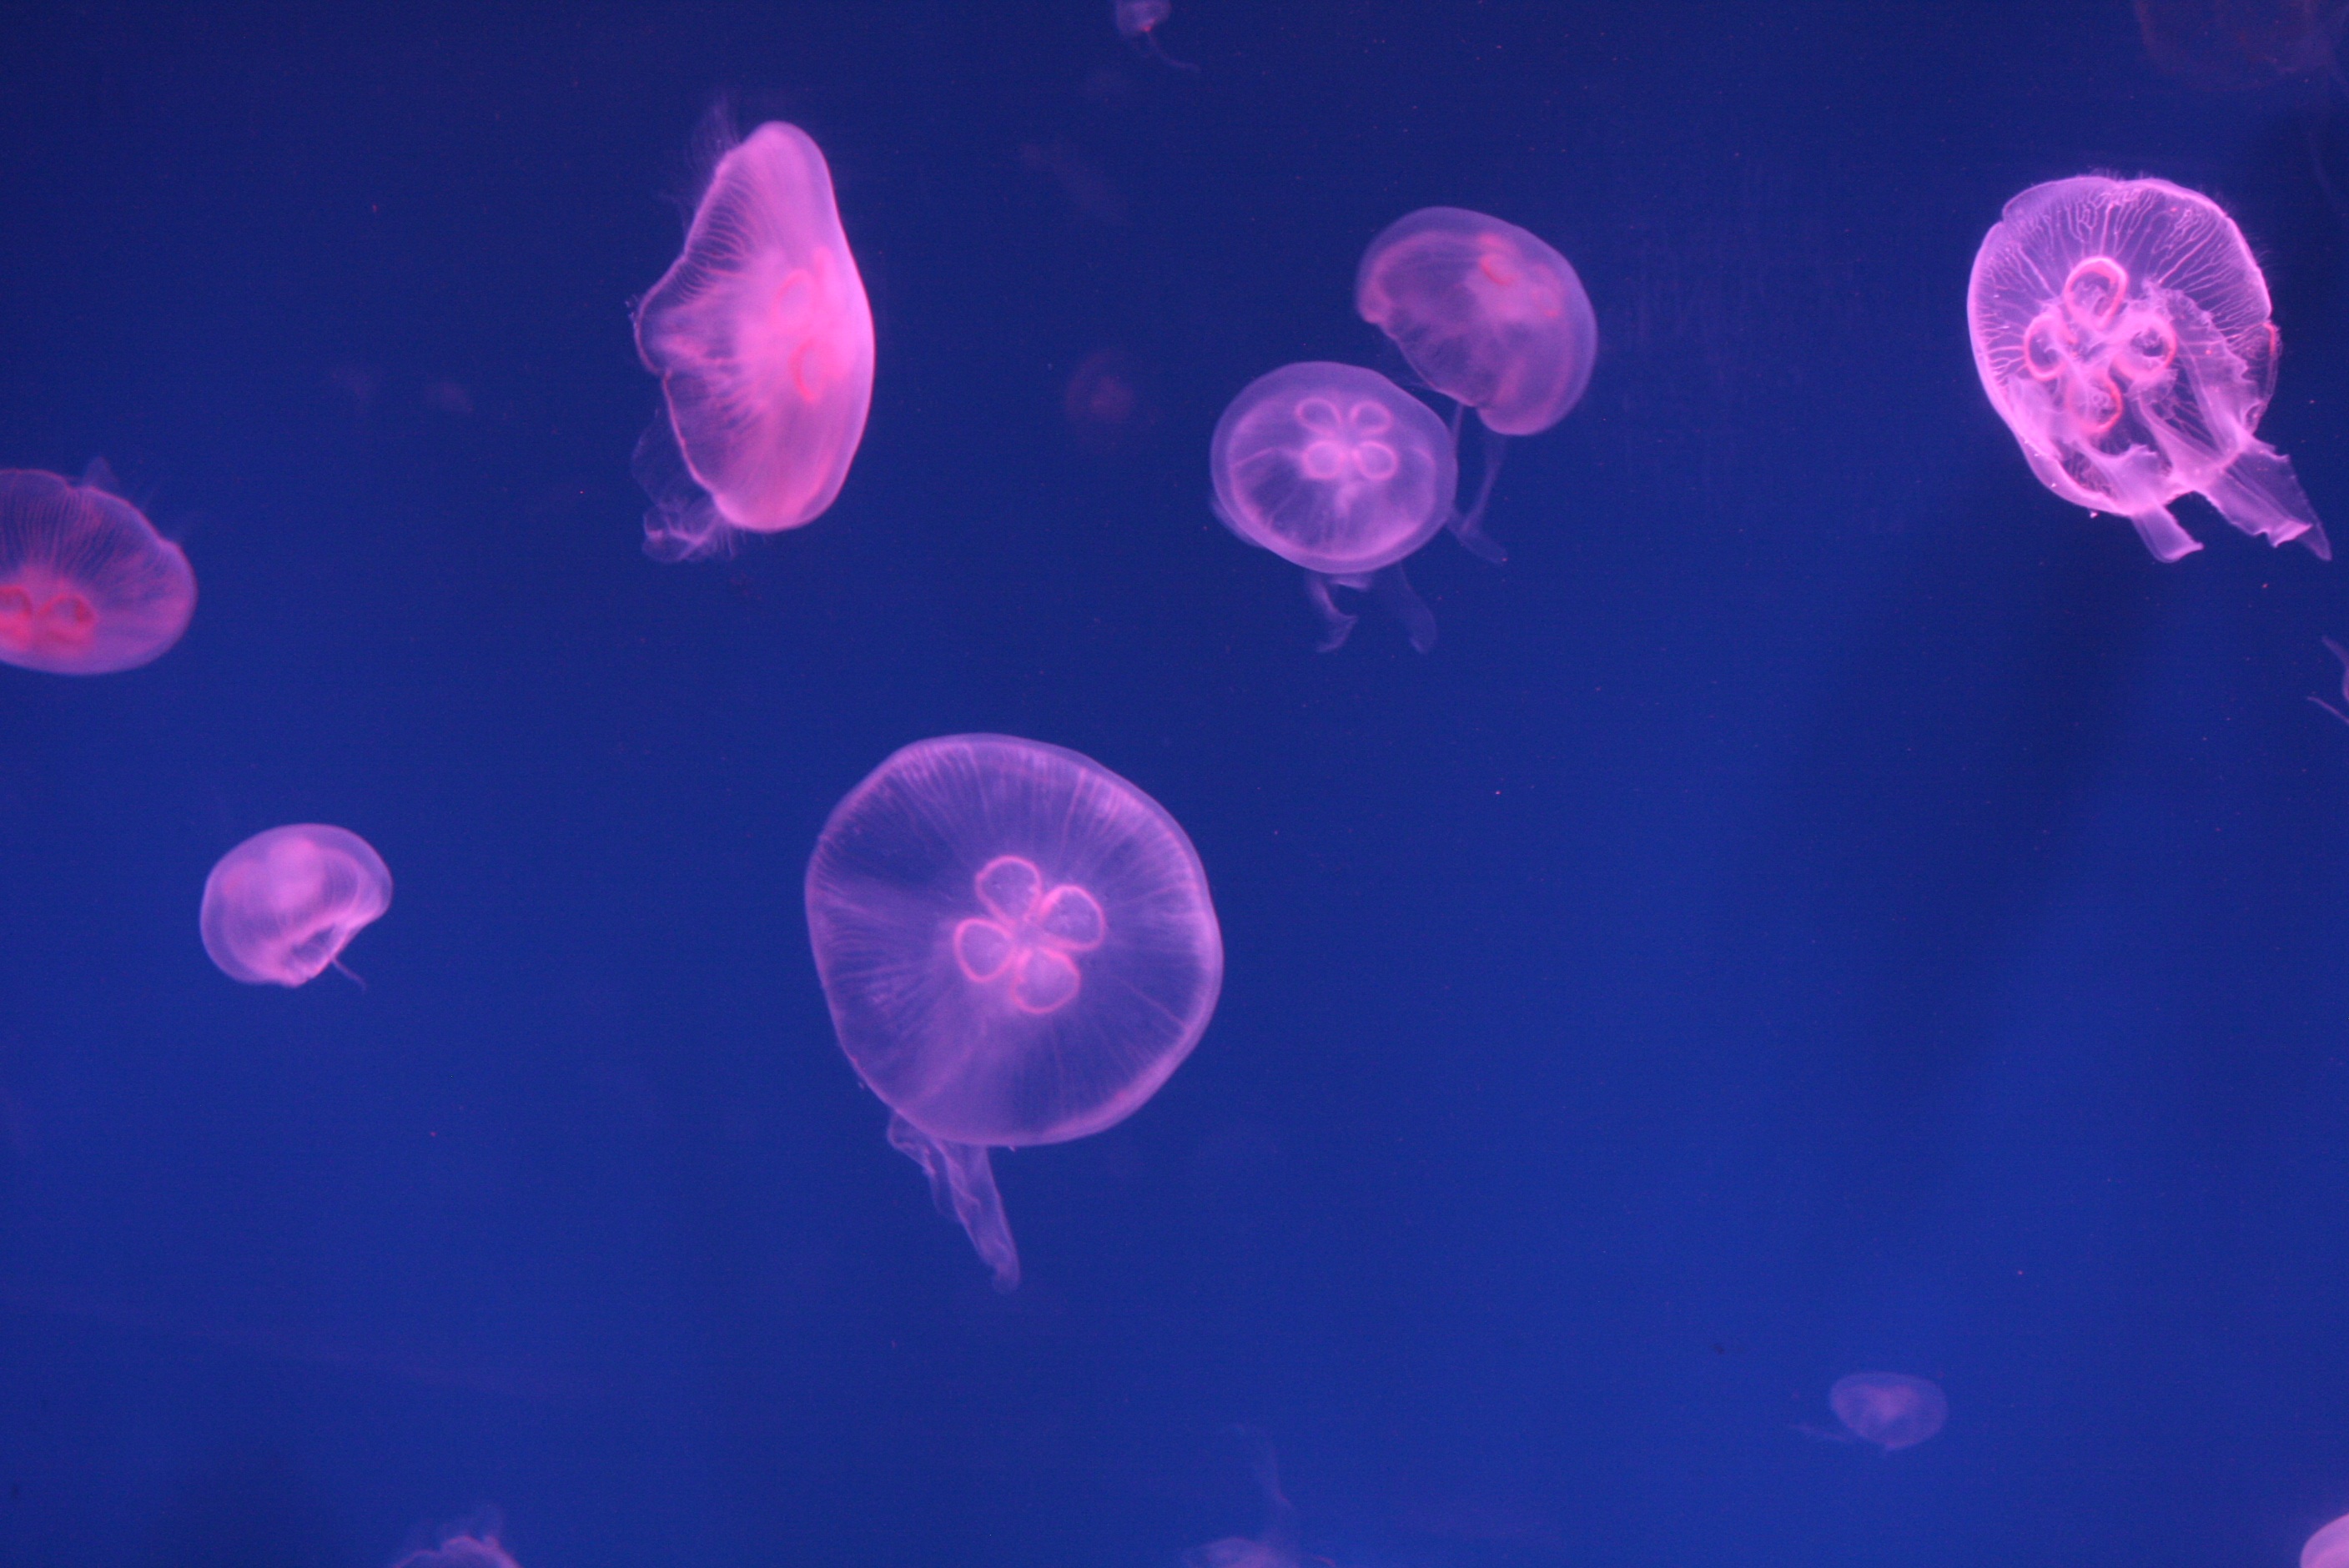
biology, jellyfish, fish, invertebrate, aquarium, cnidaria, organism, marine biology, marine invertebrates, dreamlike images, happy lee